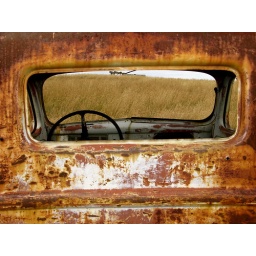
This cab of an old pickup truck is laying in a field off of highway 215 in Montana.